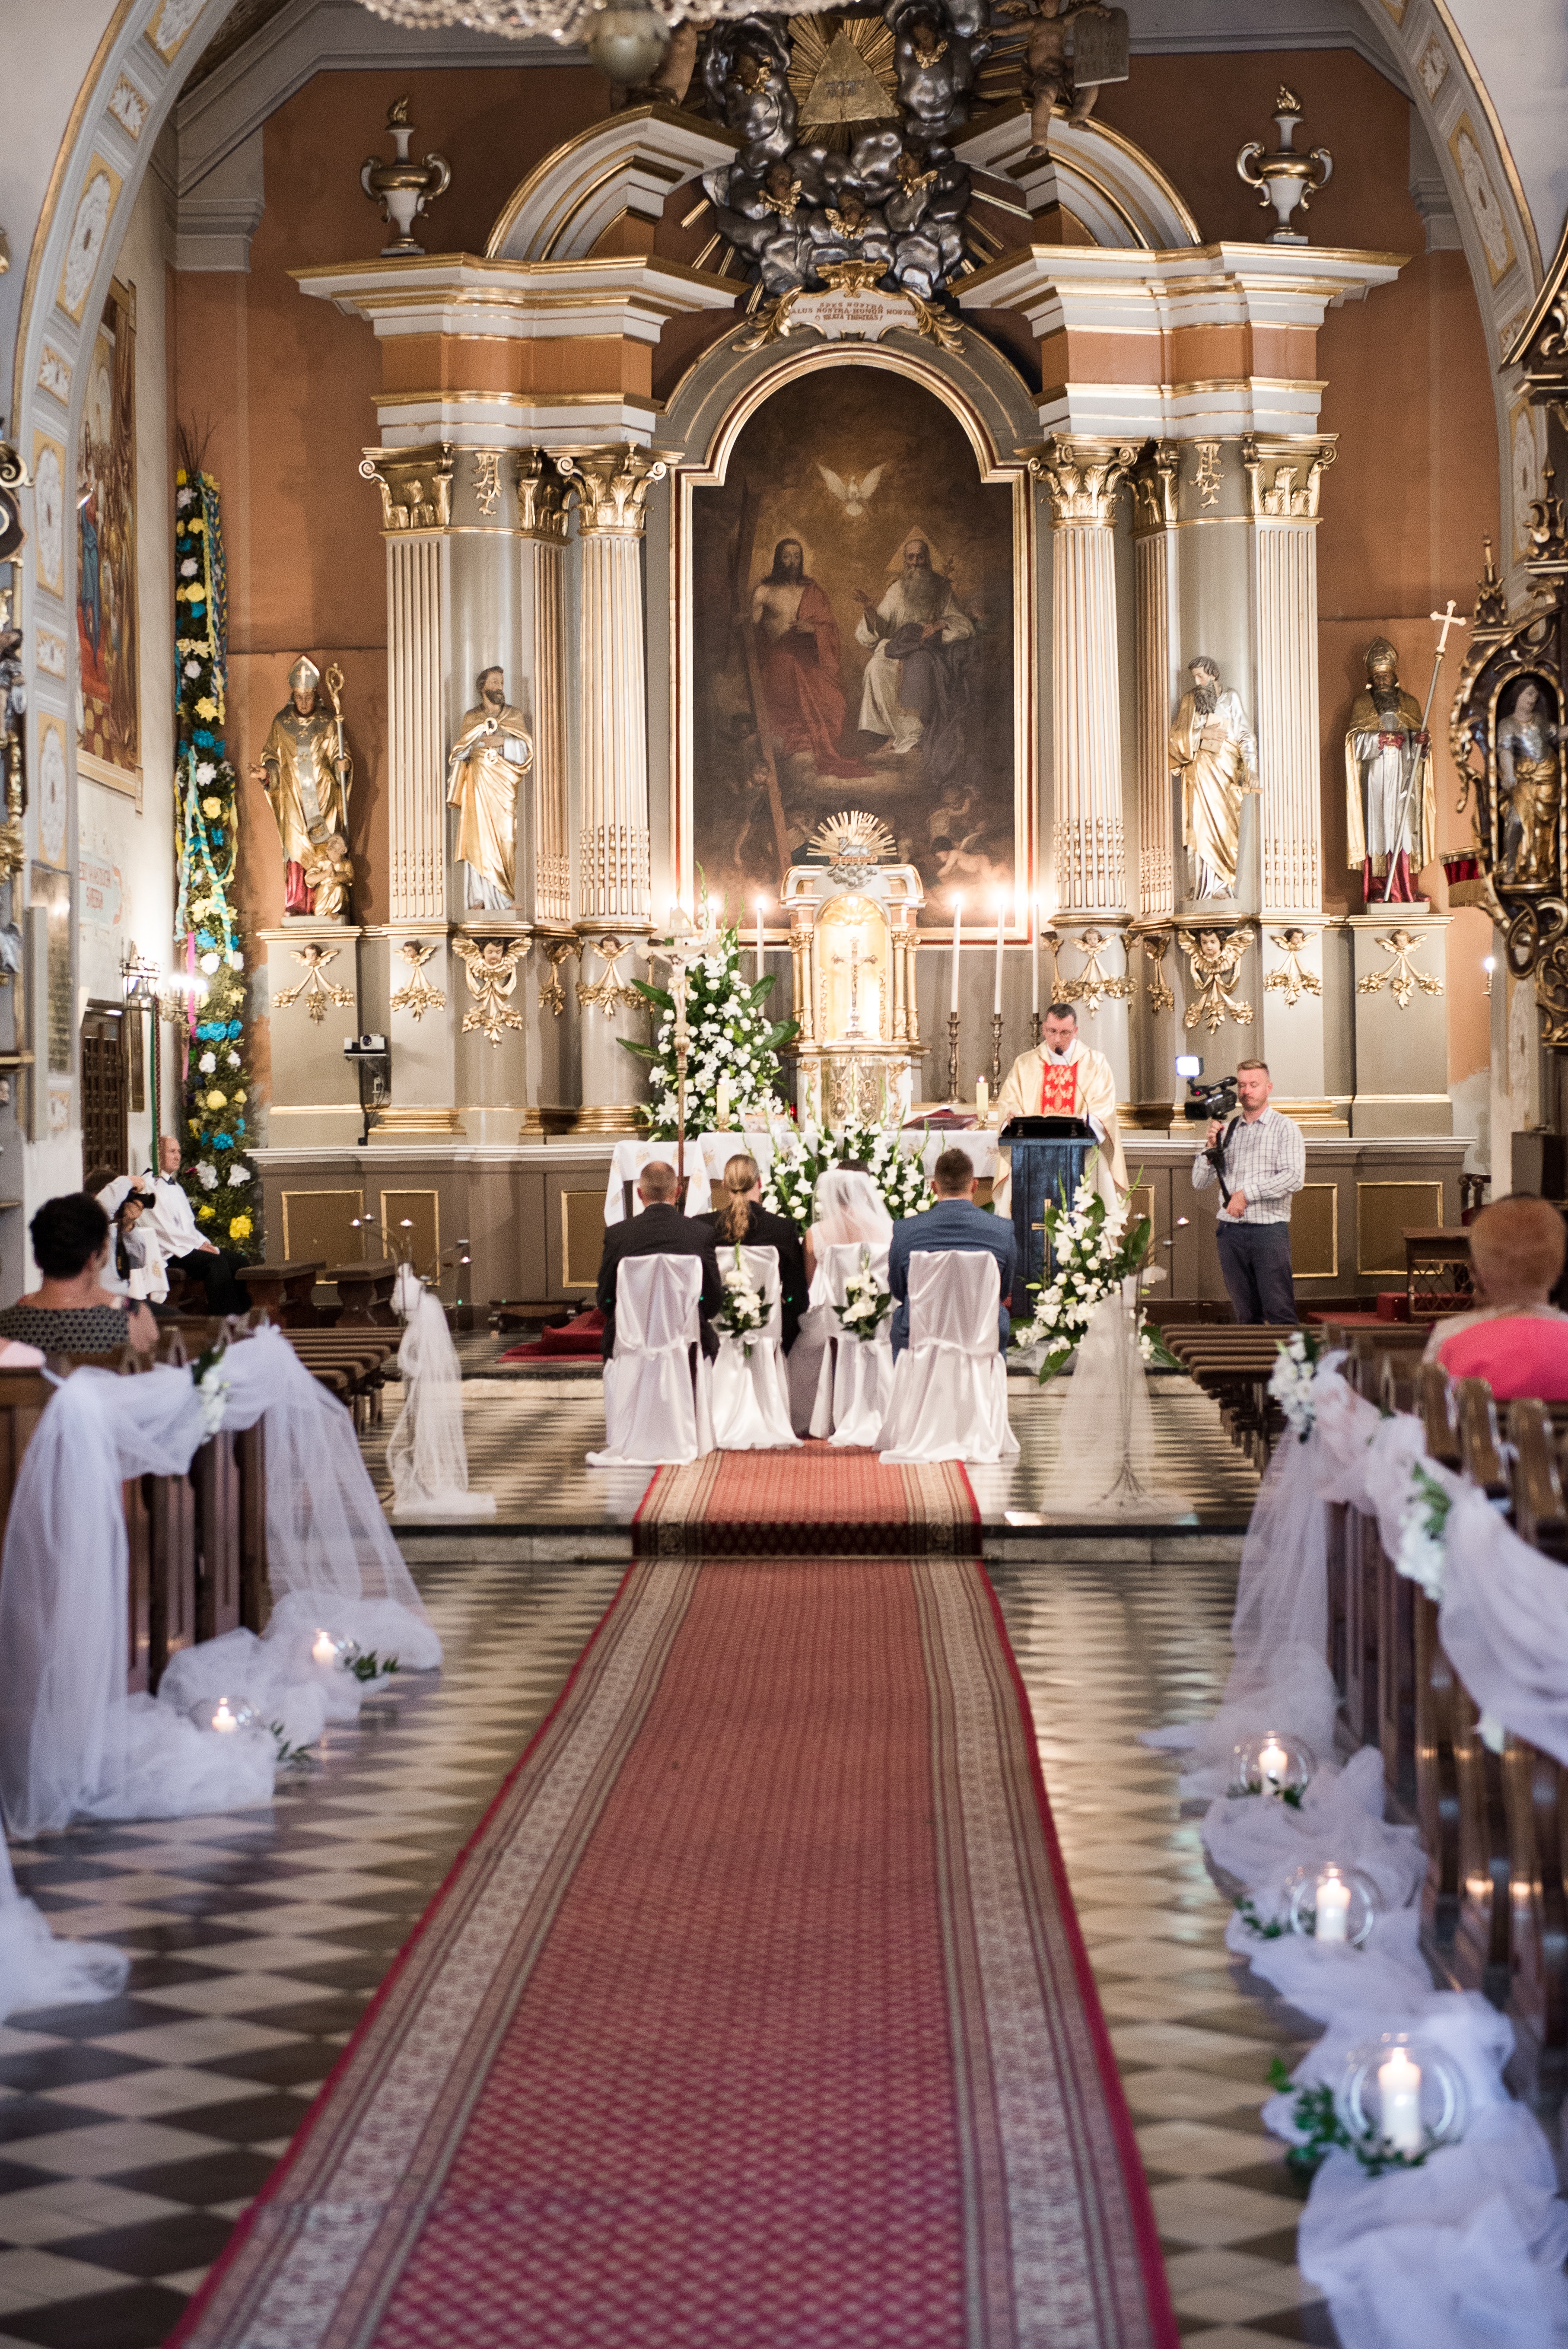
meal, church, chapel, wedding, aisle, ceremony, altar, ballroom, floristry, wedding rings, young couple, oath, function hall